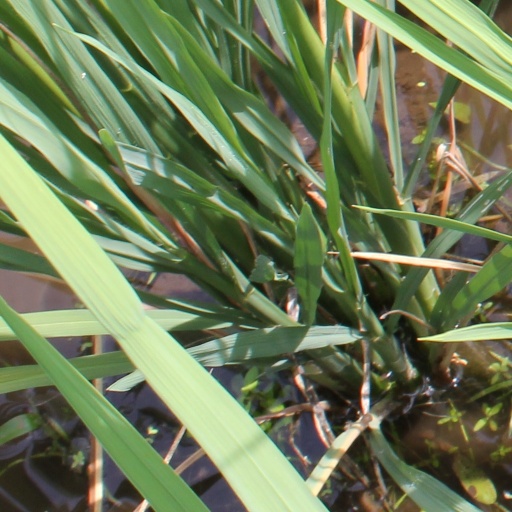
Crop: rice